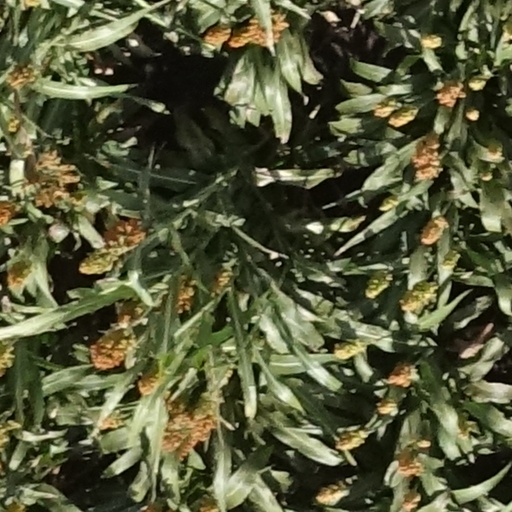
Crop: sorghum